Azerbaijani Commando Brigades

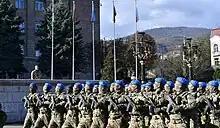
Azerbaijani Commandos marching past President Ilham Aliyev during the 2023 Victory Day parade, held in newly-conquered Stepanakert.

As per Adalat Verdiyev, a military expert from Azerbaijan, the establishment of military commando units commenced following a significant declaration regarding the adoption of the Turkish Land Forces model by the Azerbaijani military. Verdiyev emphasizes that the formation of commando brigades holds significance in terms of aligning the Azerbaijani and Turkish armies and facilitating coordinated command structures. Additionally, he suggests that the establishment of these brigades will help conserve some of the resources of Azerbaijan's Ministry of Defense Special Forces.